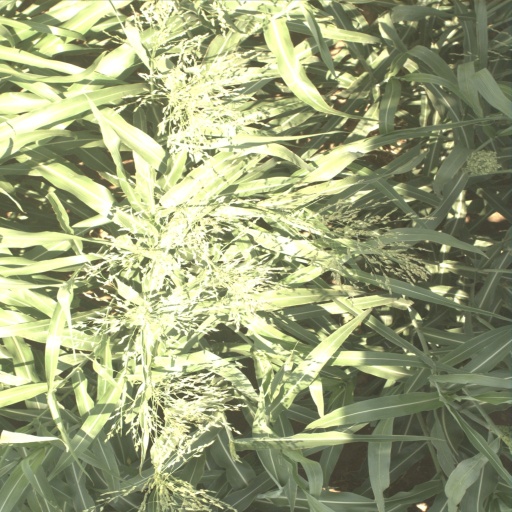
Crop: sorghum